SNCF Class BB 1600

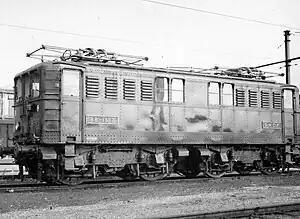
BB 1617 at Montereau in 1954

The BB 1600 were a series of fifty electric locomotives from the Chemins de fer du Midi, operating under direct current at a voltage of 1.5 kV.